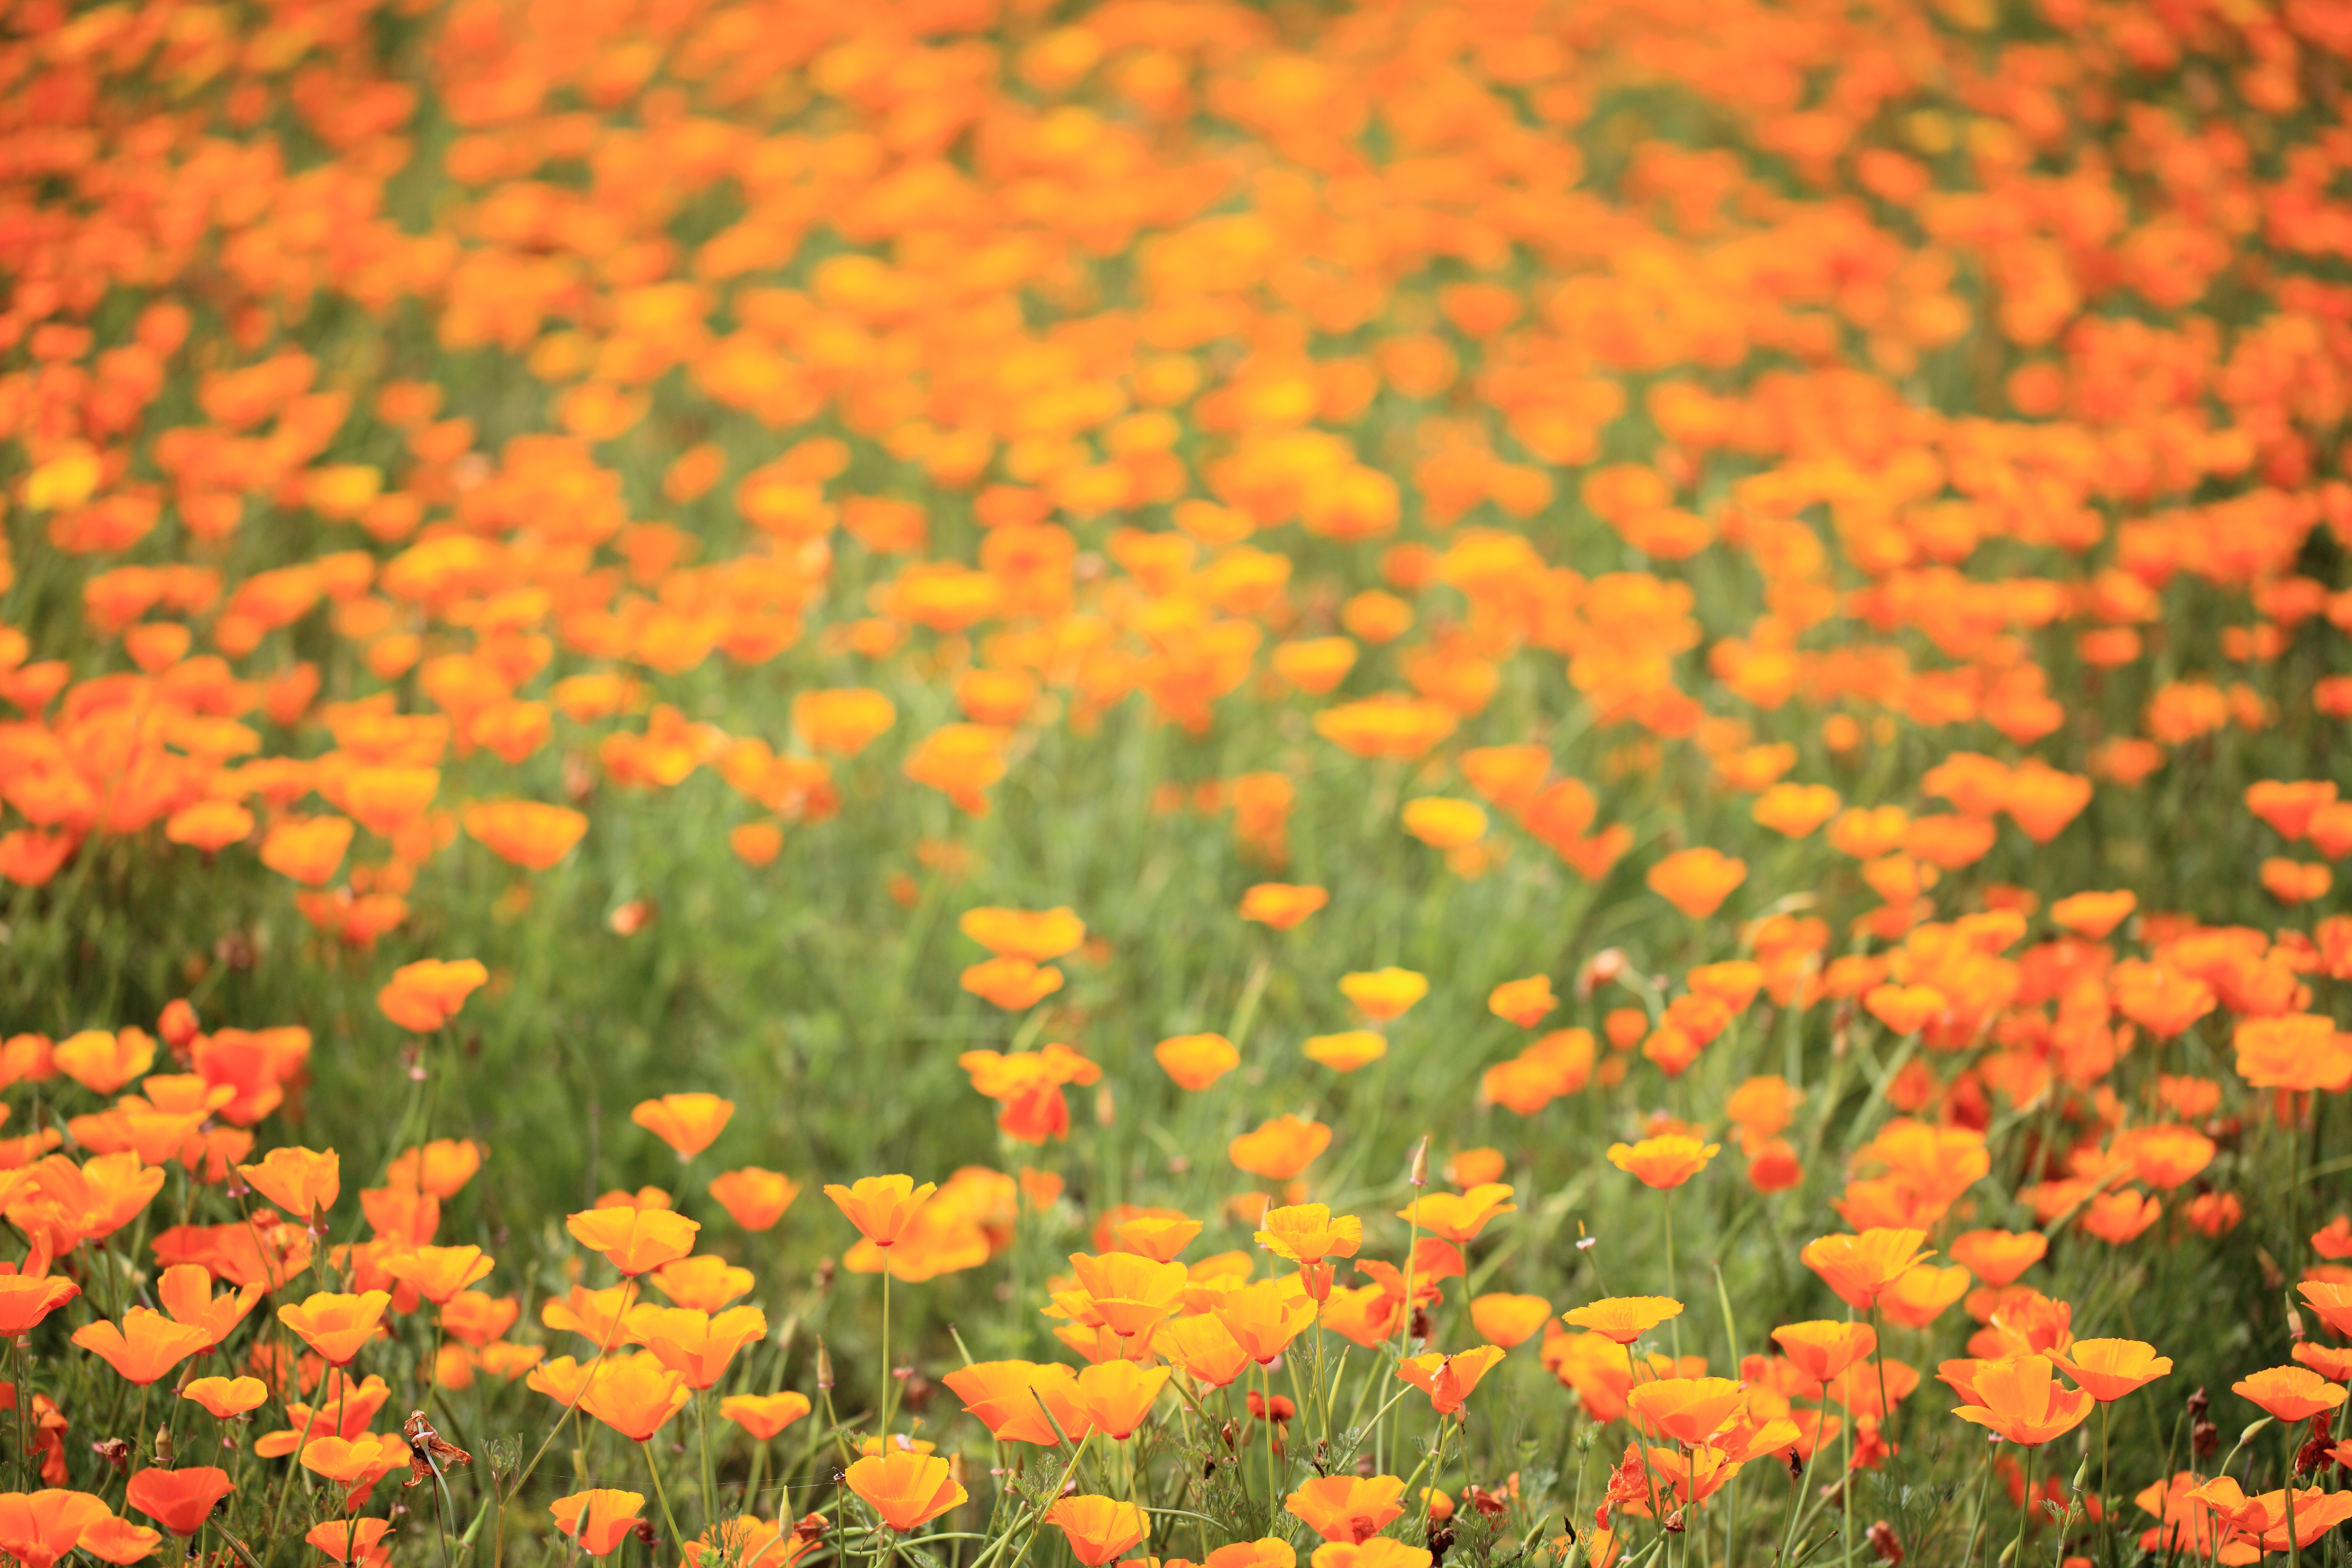
nature, grass, blossom, plant, field, meadow, prairie, flower, petal, pattern, high, botany, flora, wildflower, background, grassland, wallpaper, 5d, hires, poppy, eschscholzia, californica, markii, coquelicot, californiapoppy, hi, res, resolution, macro photography, flowering plant, eschscholzia californica, annual plant, land plant, poppy family